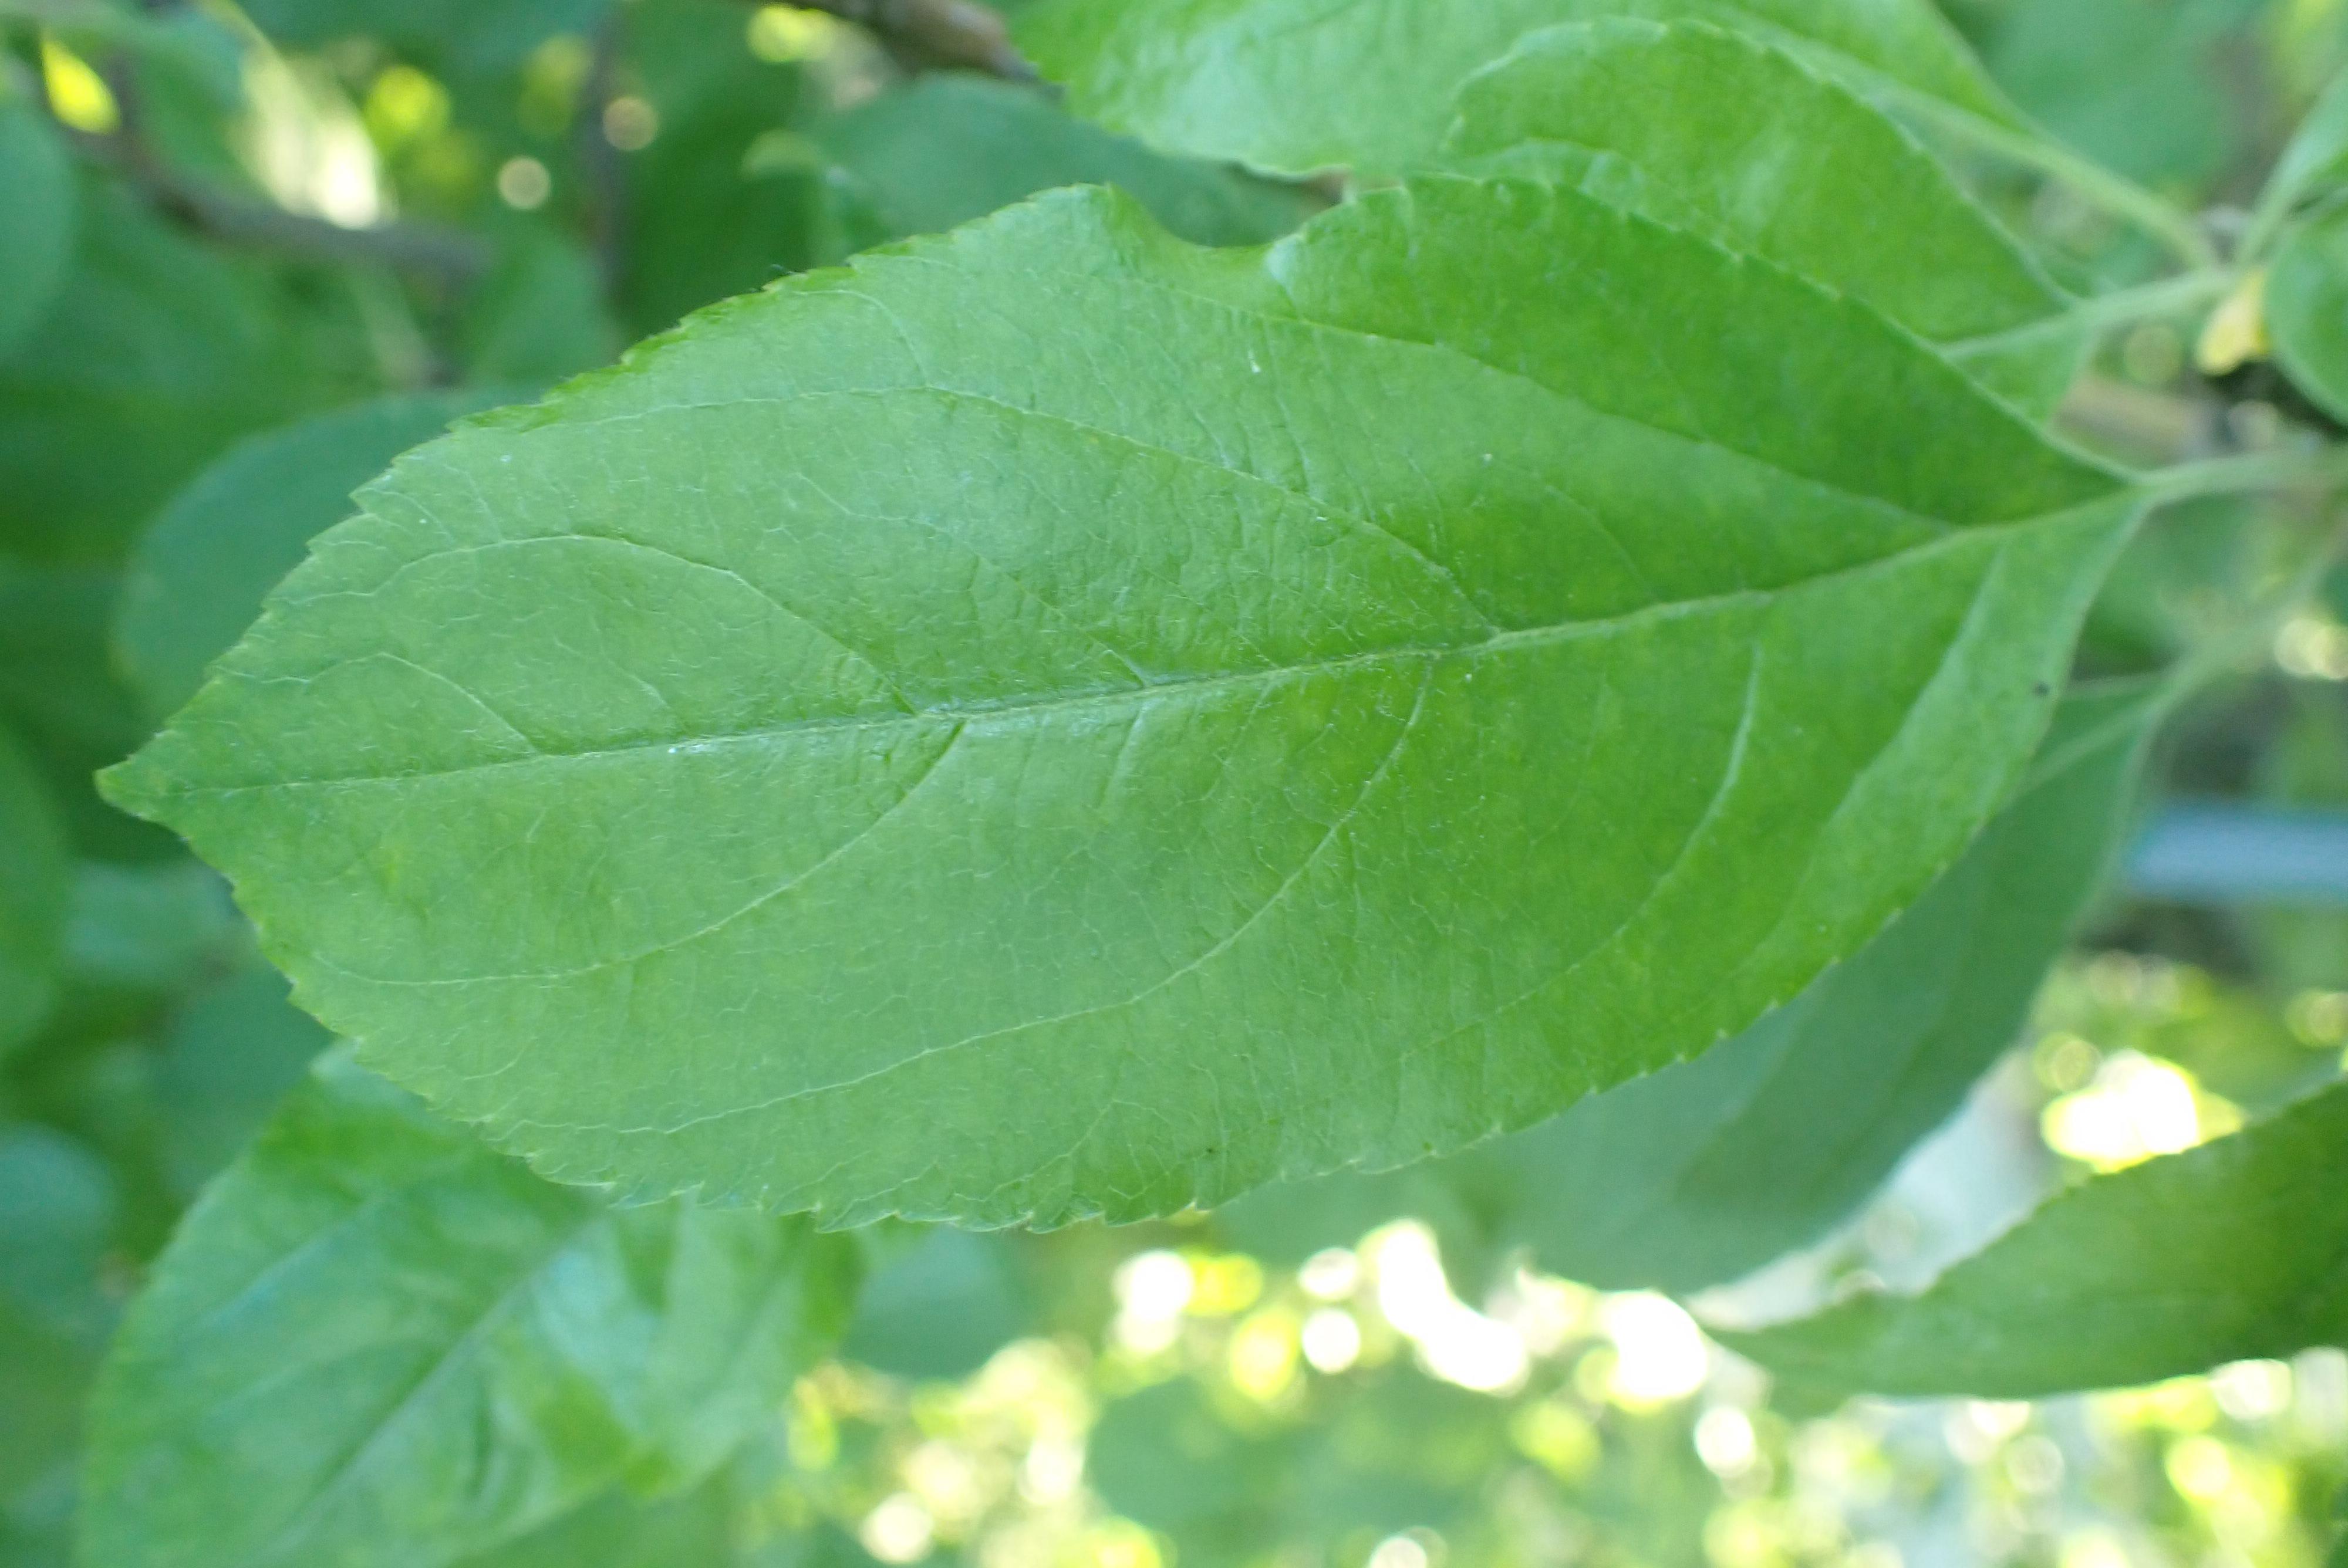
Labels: healthy